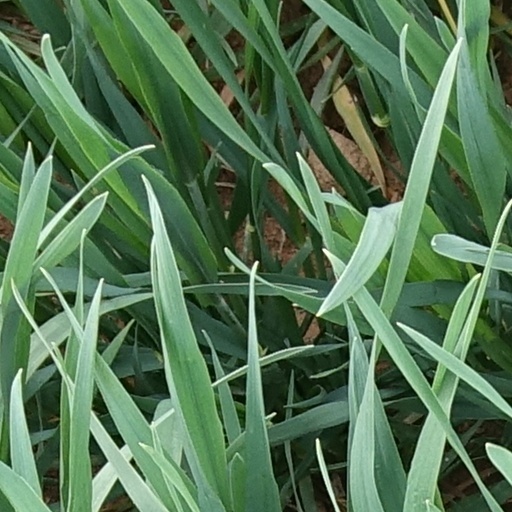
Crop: wheat